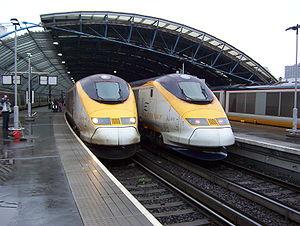
On appelle livrée la décoration extérieure d'un matériel roulant ferroviaire. Au cours de son histoire, depuis 1938, la Société nationale des chemins de fer français a utilisé de nombreuses livrées liées aux modes et aux changements de matériels. Certaines sont des essais sans lendemain sur quelques machines, d'autres sont de véritables marqueurs de l'identité de l'entreprise, par exemple la livrée « béton ».
Railteam est une alliance d'entreprises ferroviaires européennes créée le 2 juillet 2007 à Bruxelles.